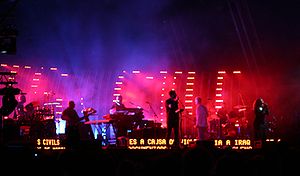
Trip hop
Massive Attack
Trip Hop er en musikgenre, repræsenteret af kunstere som bl.a. Massive Attack, Portishead og Tricky. Musikalsk er trip hop karakteriseret med en lidt en downtempo blanding af genrer som hip hop, electronica, reggae, rock, jazz osv.. Tunge beats, klare melodier og en fremtrædende vokal kendetegner ofte genren. Rap forekommer også i trip hop-musik, men er ikke så almindelig som i amerikansk hip hop. Trip hop-musikken opstod i den engelske by Bristol i 90'erne, som et modstykke til den amerikanske hip hop der i stigende grad overtog det europæiske musikmarked. Navnet 'trip hop' skulle dække over en mere syret og afslappet form for hip hop, med fremtrædende beats, inspireret af den jamaicanske dub- og reggaegenre, og syrede og eksperimentelle riffs og temaer.